Public housing estates in Tai Wai

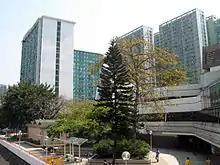
Mei Lam Estate

Mei Lam Estate is a public estate consisting of 4 residential buildings with 4,100 rental flats, a shopping centre and a sports centre, located along Shing Mun River Channel and near Mei Chung Court, May Shing Court and Shing Mun Tunnel. It was constructed in three phases. Phase 1 (Mei Fung House, Mei Yeung House, Mei Tao House and Mei Lam Shopping Centre) are located at the south side of Shing Mun River Channel, while Phase 2 (Mei Wai House) and Phase 3 (Mei Lam Sports Centre) are located at the north side. The two sides are connected by a footbridge. The authorized population was 11,400 as at end December 2007.